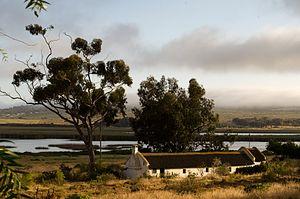
La Municipalité de Cederberg est une municipalité locale du district municipal de West Coast dans la province du Cap-Occidental en Afrique du Sud. Le siège de la municipalité est situé dans la ville de Clanwilliam.